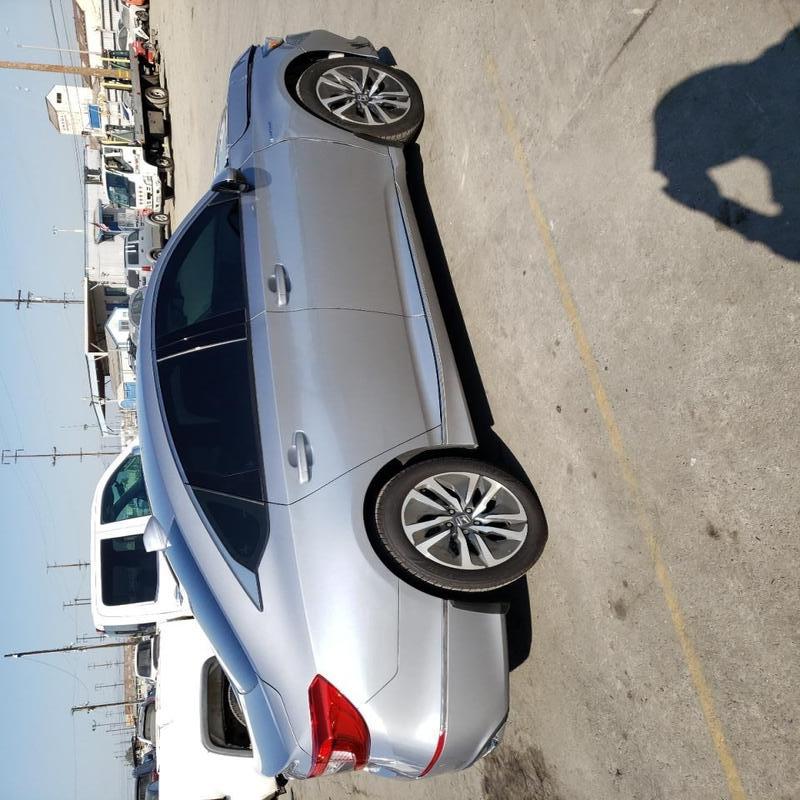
Aucun dommage détecté.
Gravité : aucun